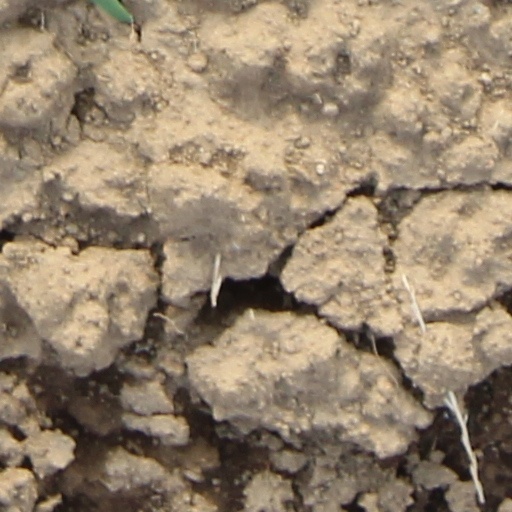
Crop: wheat